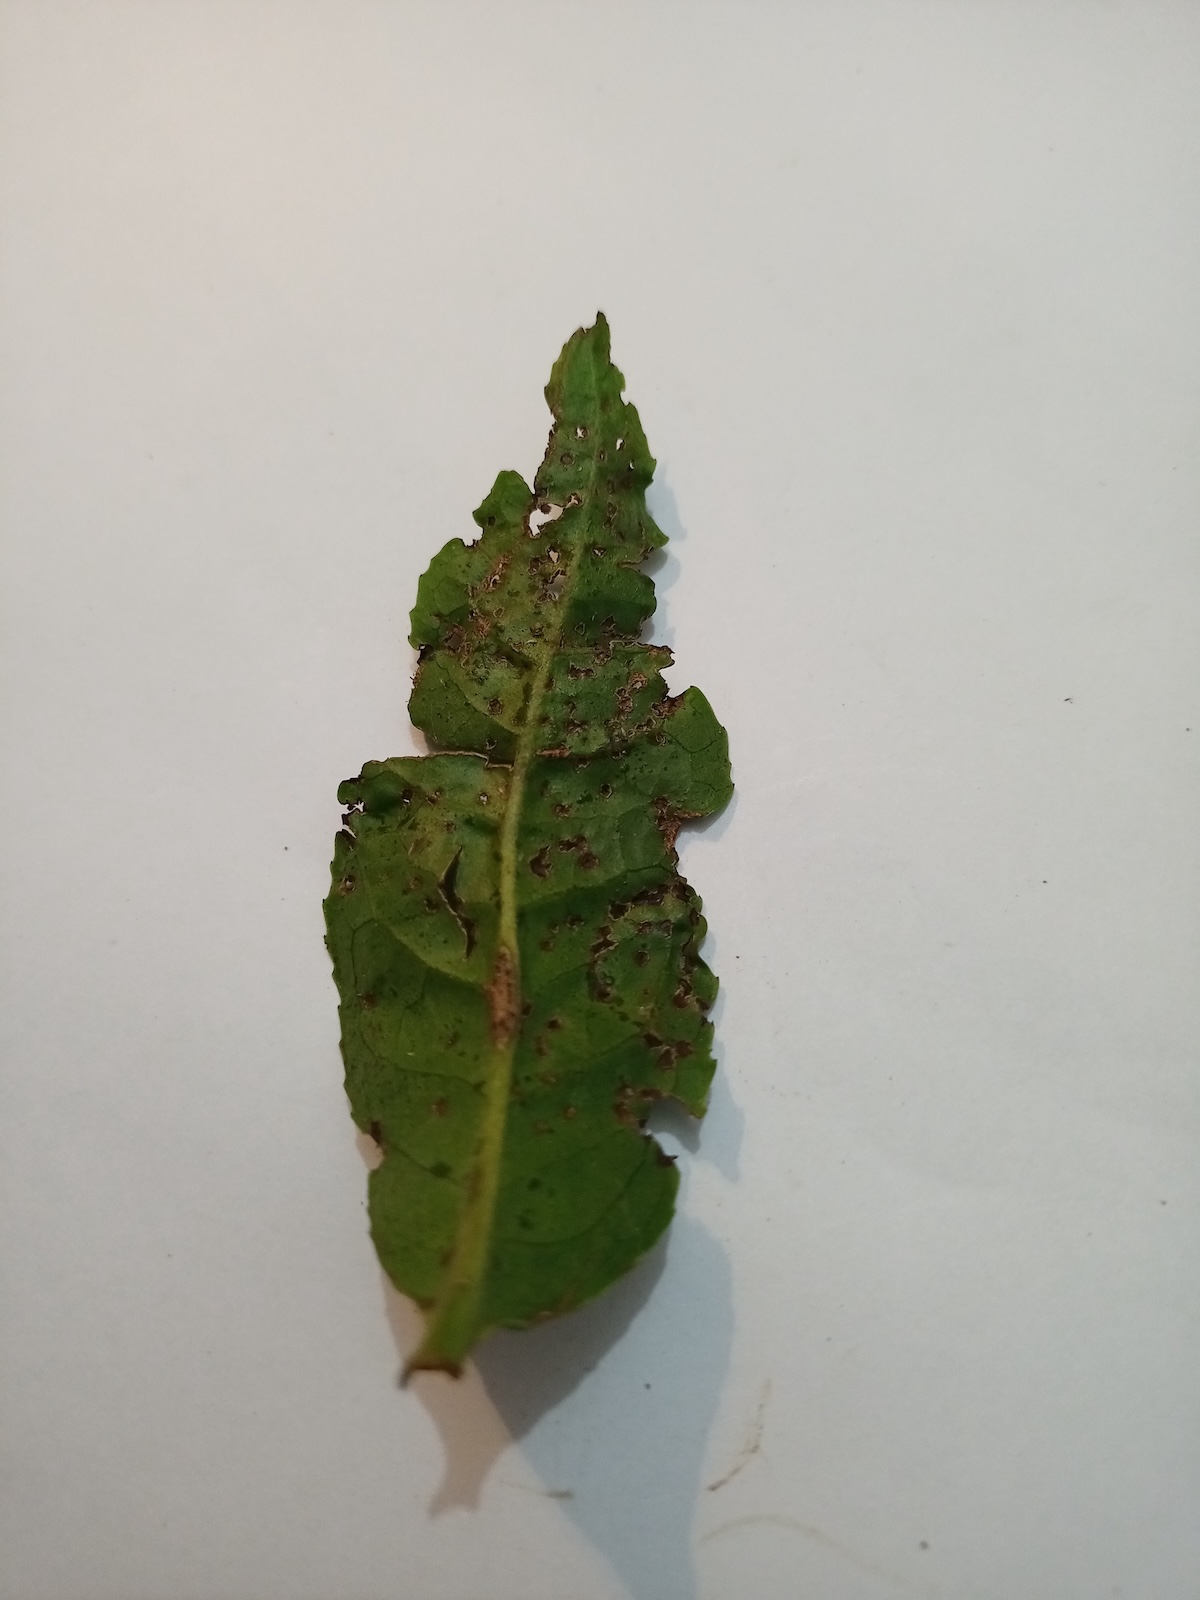
Label: Green mirid bug